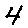
Label: 4